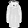
Label: Coat